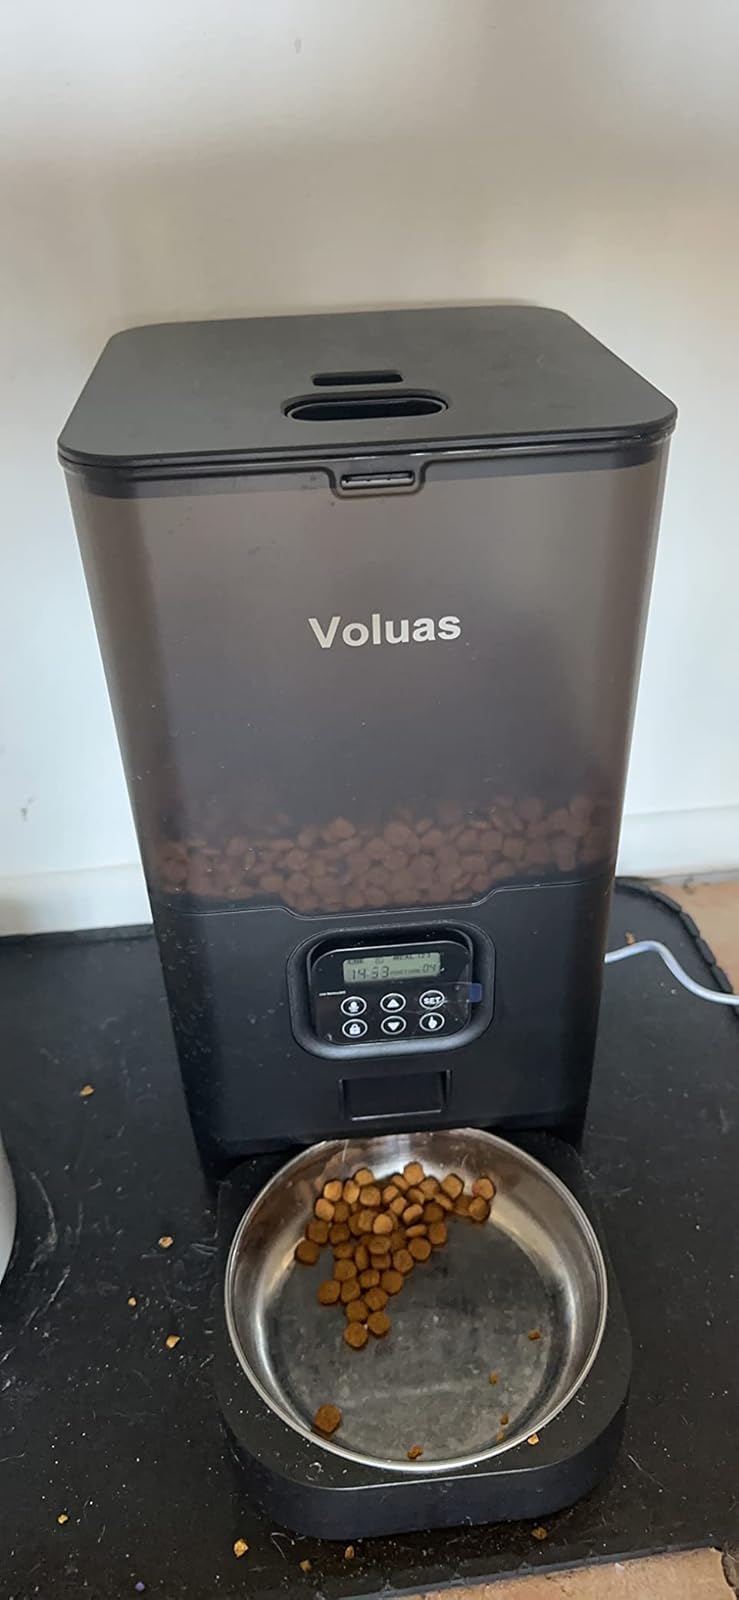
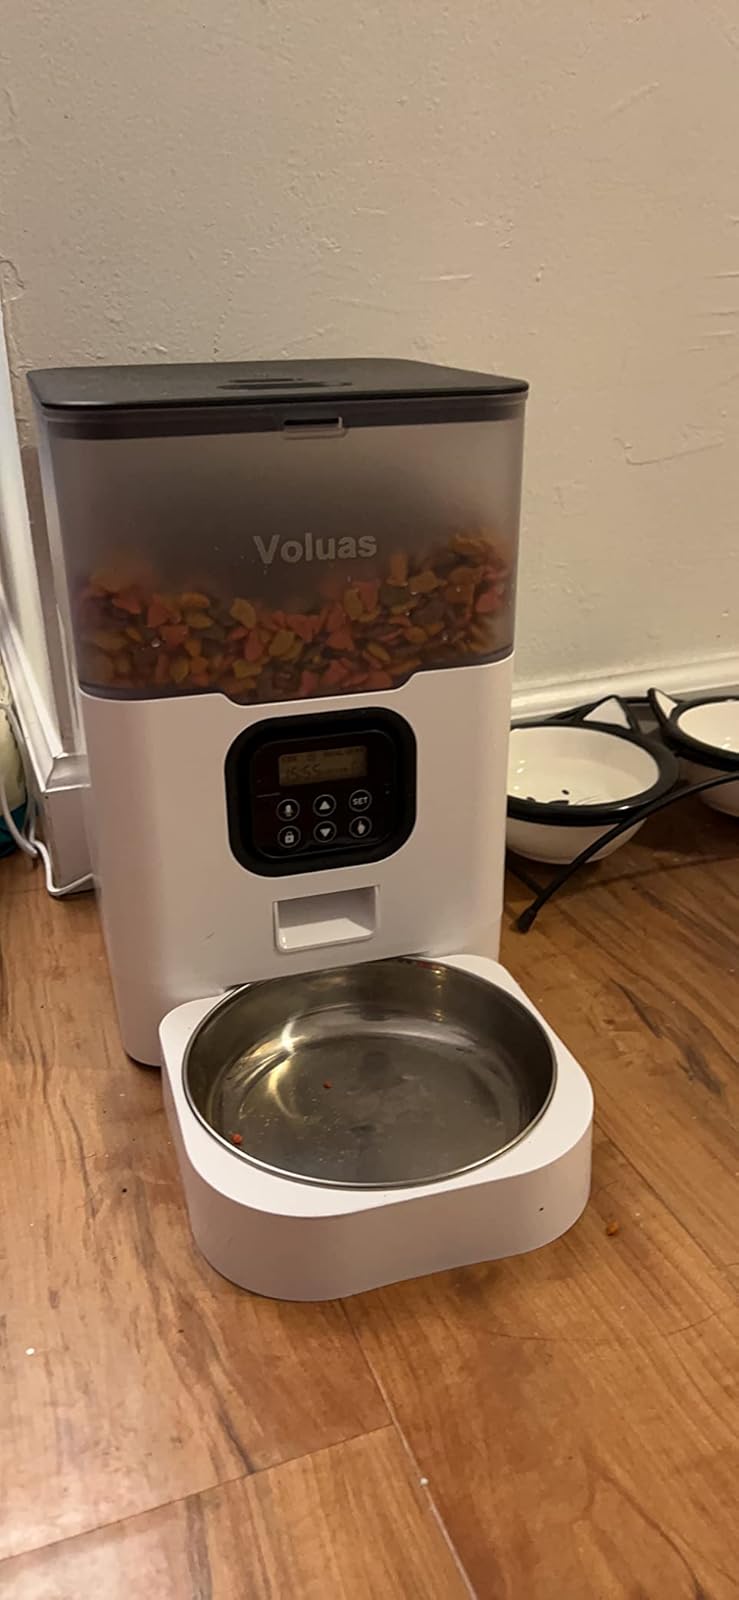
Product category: items_feeder
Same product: no